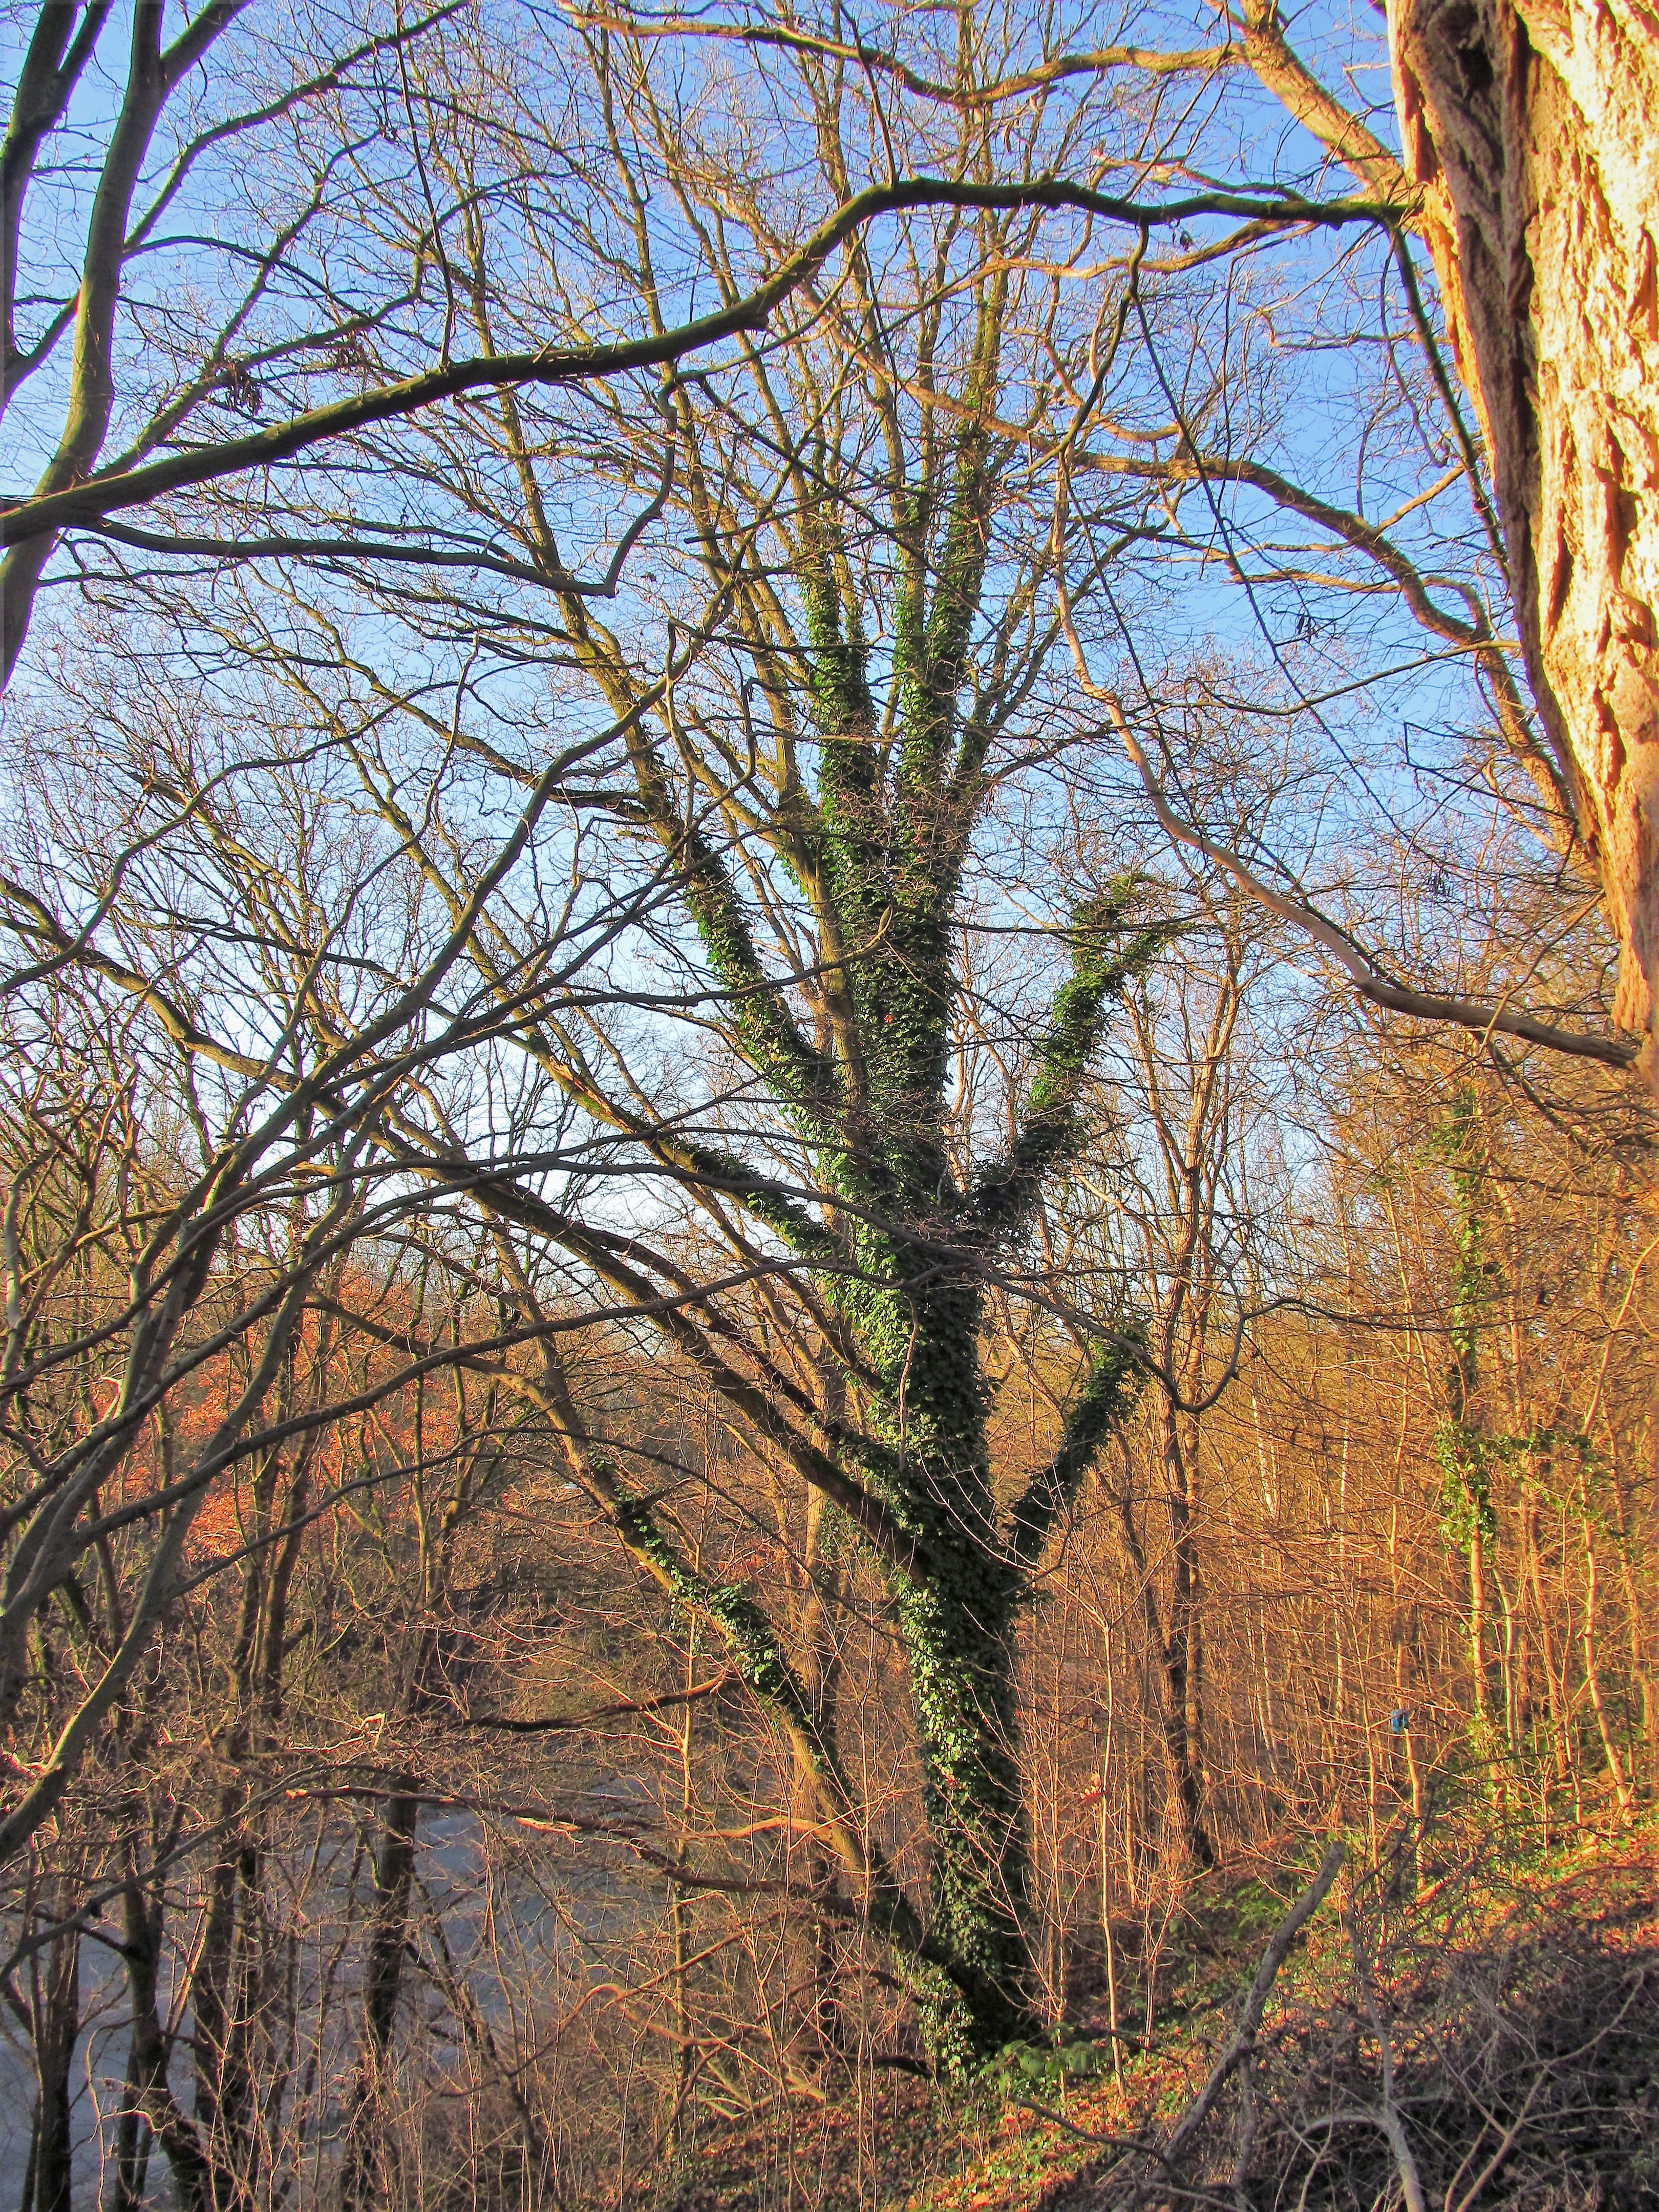
forest, sky, tree, abyss, autumn, winter, branch, twig, deciduous, woody plant, trunk, woodland, riparian forest, Northern hardwood forest, plant stem, temperate broadleaf and mixed forest, riparian zone, wetland